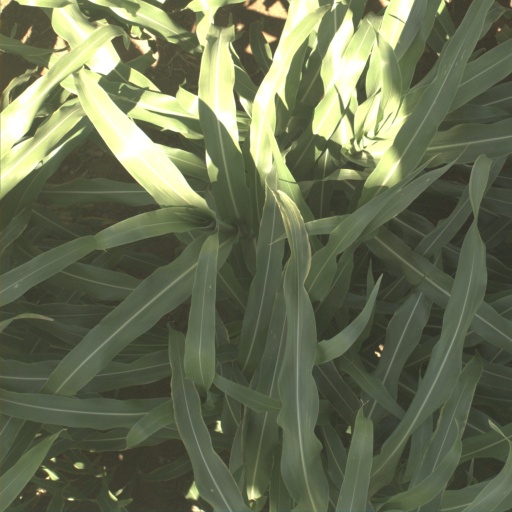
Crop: sorghum